Horizon

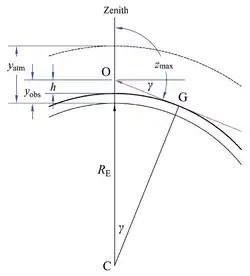
Maximum zenith angle for elevated observer in homogeneous spherical atmosphere

On terrestrial planets and other solid celestial bodies with negligible atmospheric effects, the distance to the horizon for a "standard observer" varies as the square root of the planet's radius. Thus, the horizon on Mercury is 62% as far away from the observer as it is on Earth, on Mars the figure is 73%, on the Moon the figure is 52%, on Mimas the figure is 18%, and so on.